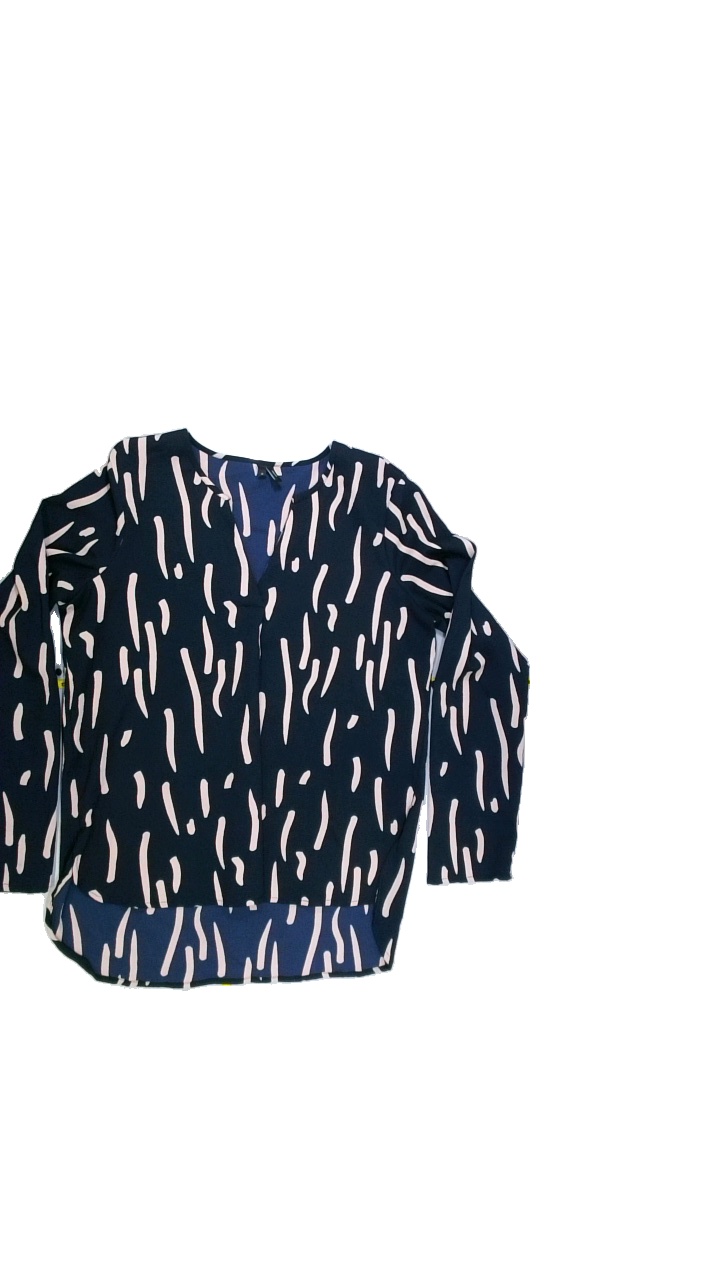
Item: Blouse (Ladies)
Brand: Vero Moda
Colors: Pink, Blue
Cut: V-collar, Regular
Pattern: Geometric print
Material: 96%polyester 4%elastane
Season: All
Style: No trend
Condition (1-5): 5
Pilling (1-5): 5
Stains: No
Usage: Reuse
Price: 100-150